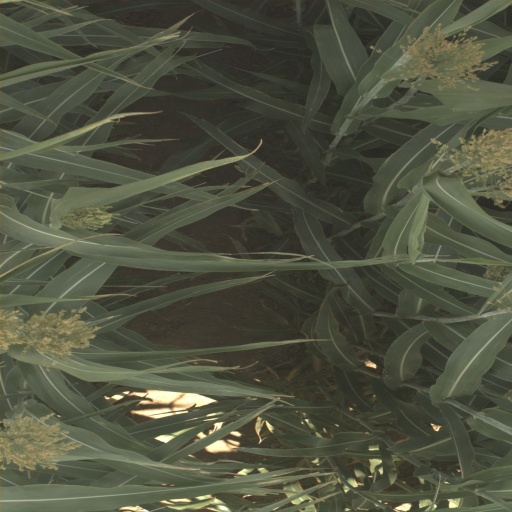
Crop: sorghum